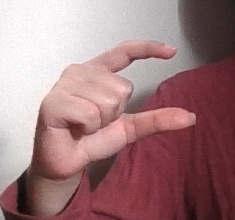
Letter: dal